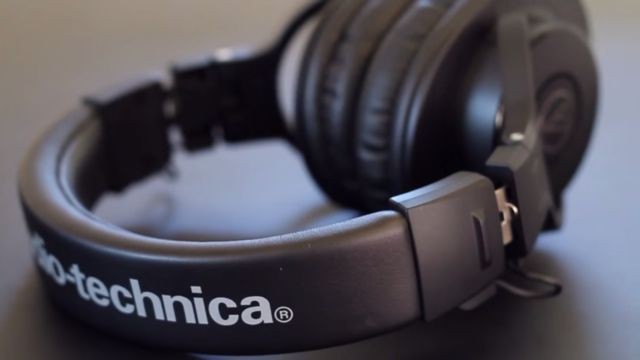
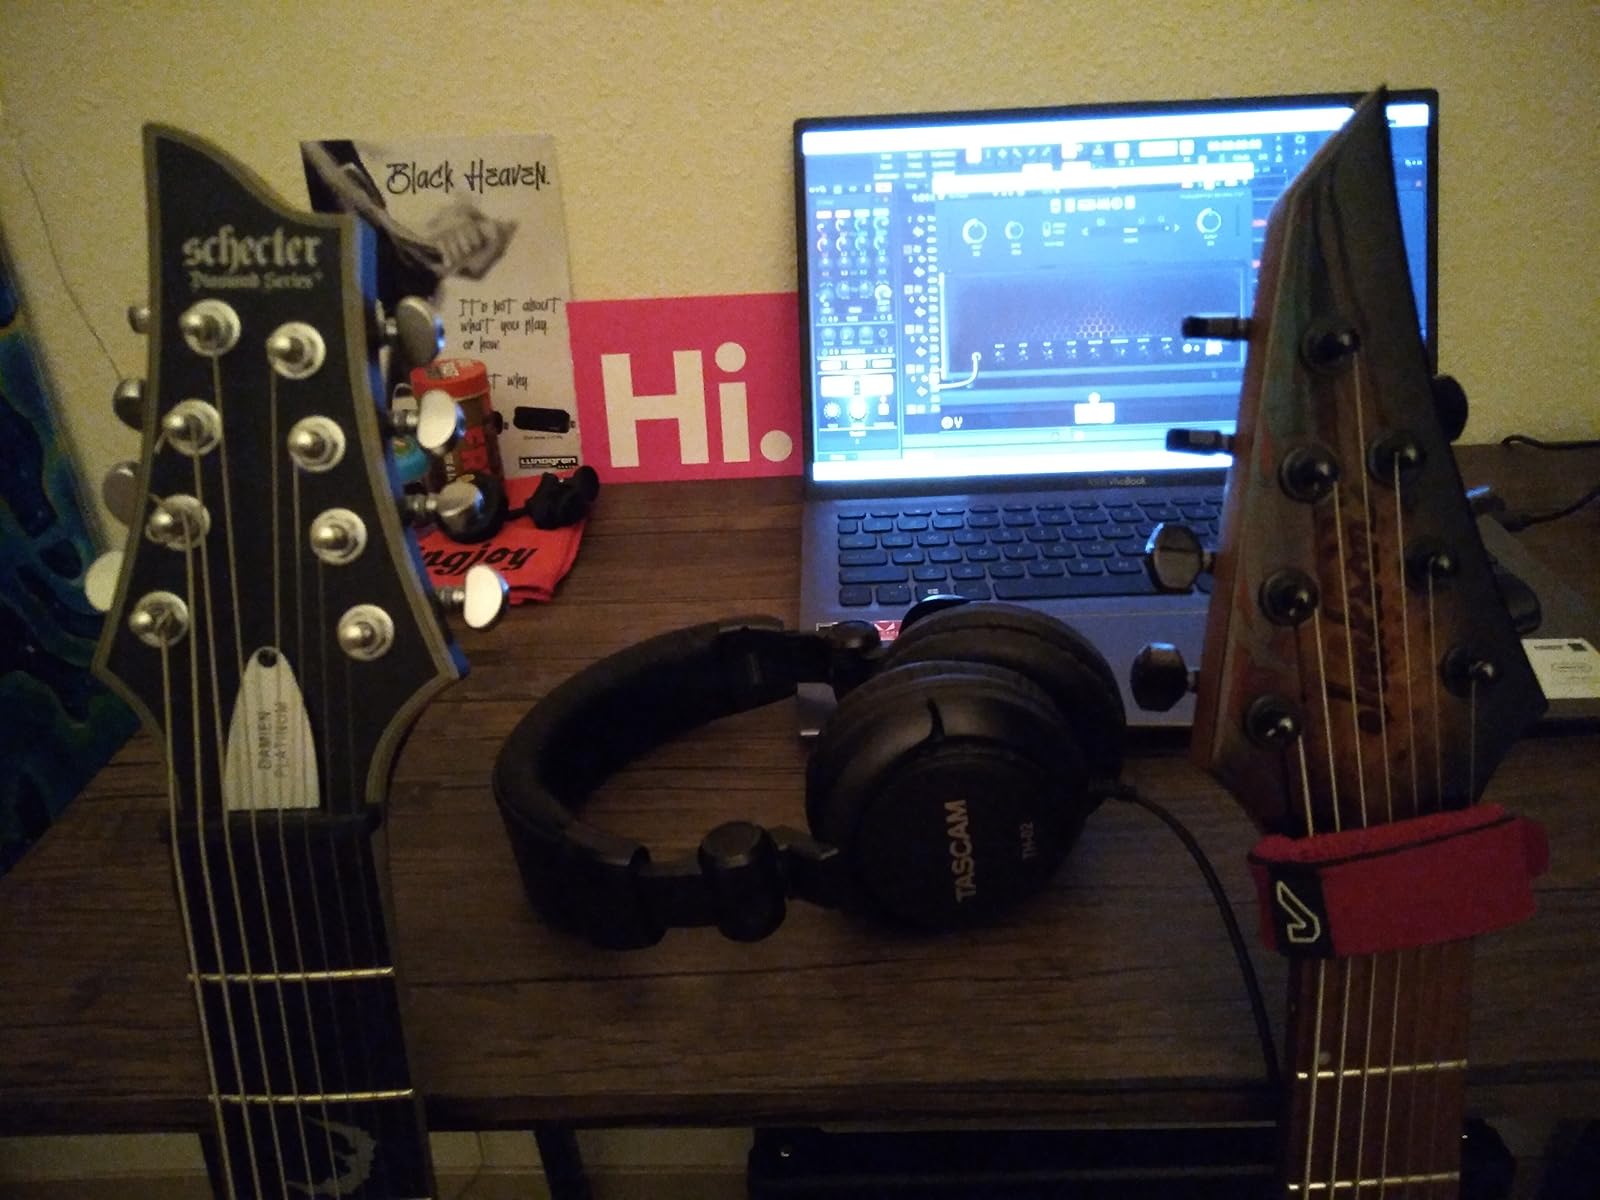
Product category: headphones
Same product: no